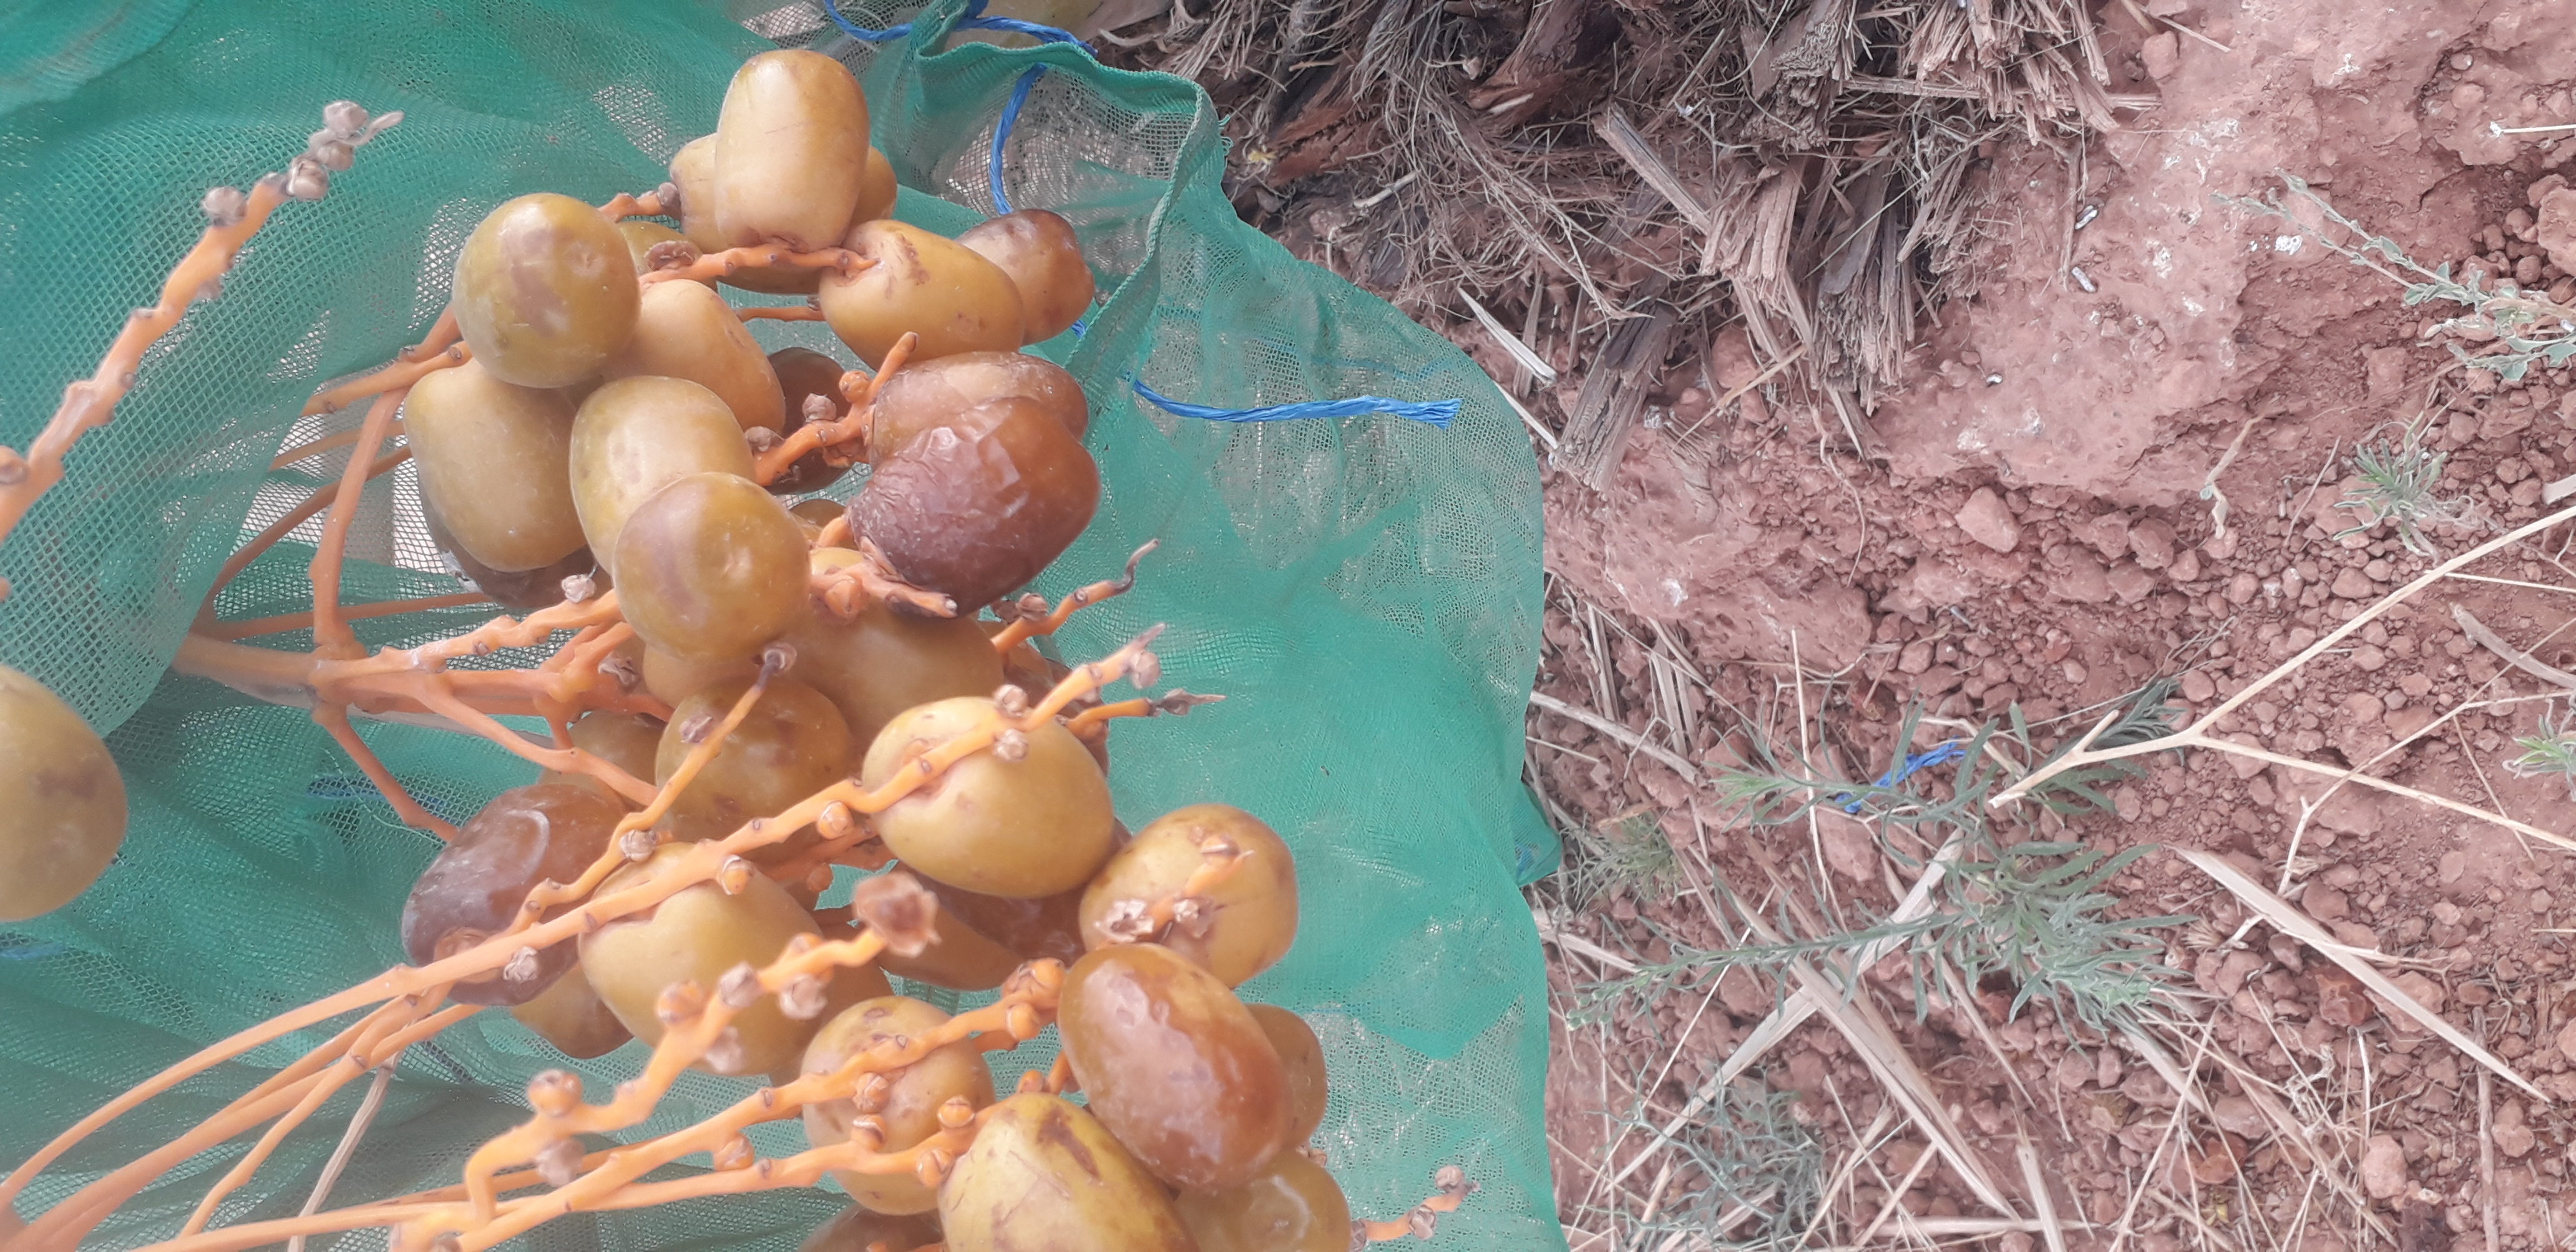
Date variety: Boufagous